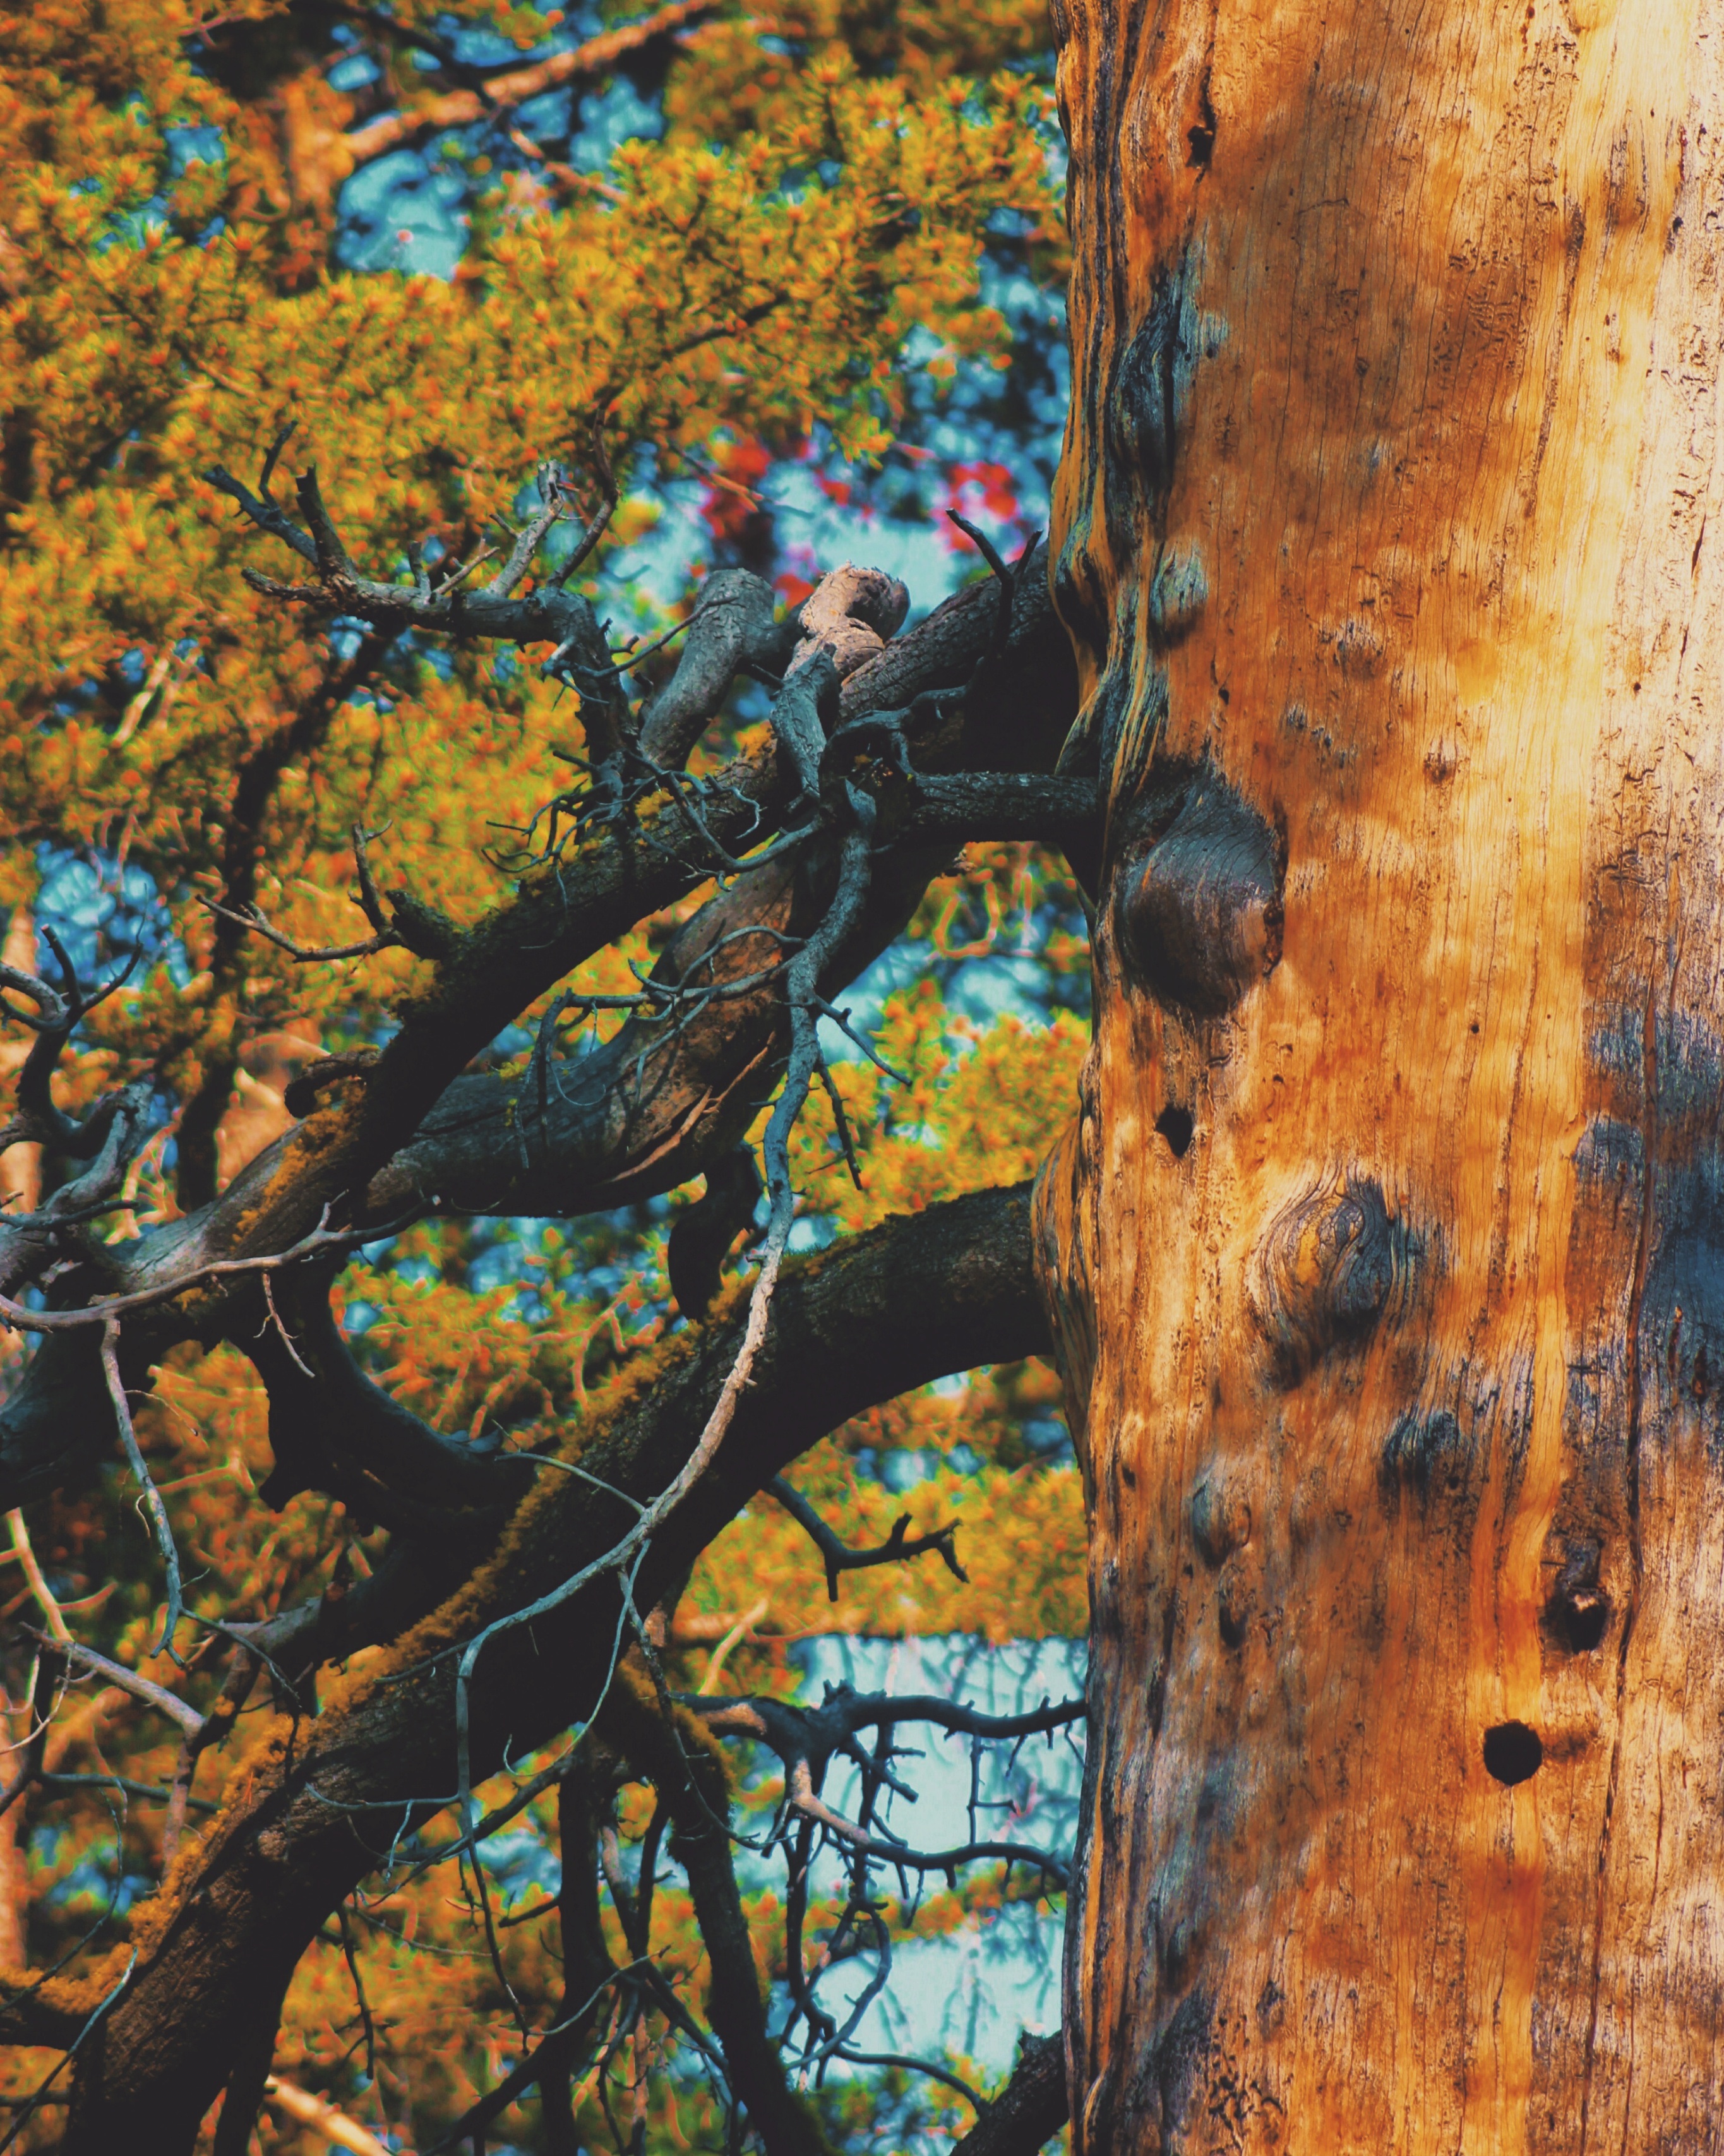
tree, branch, plant, sunlight, leaf, flower, color, autumn, season, painting, art, woody plant